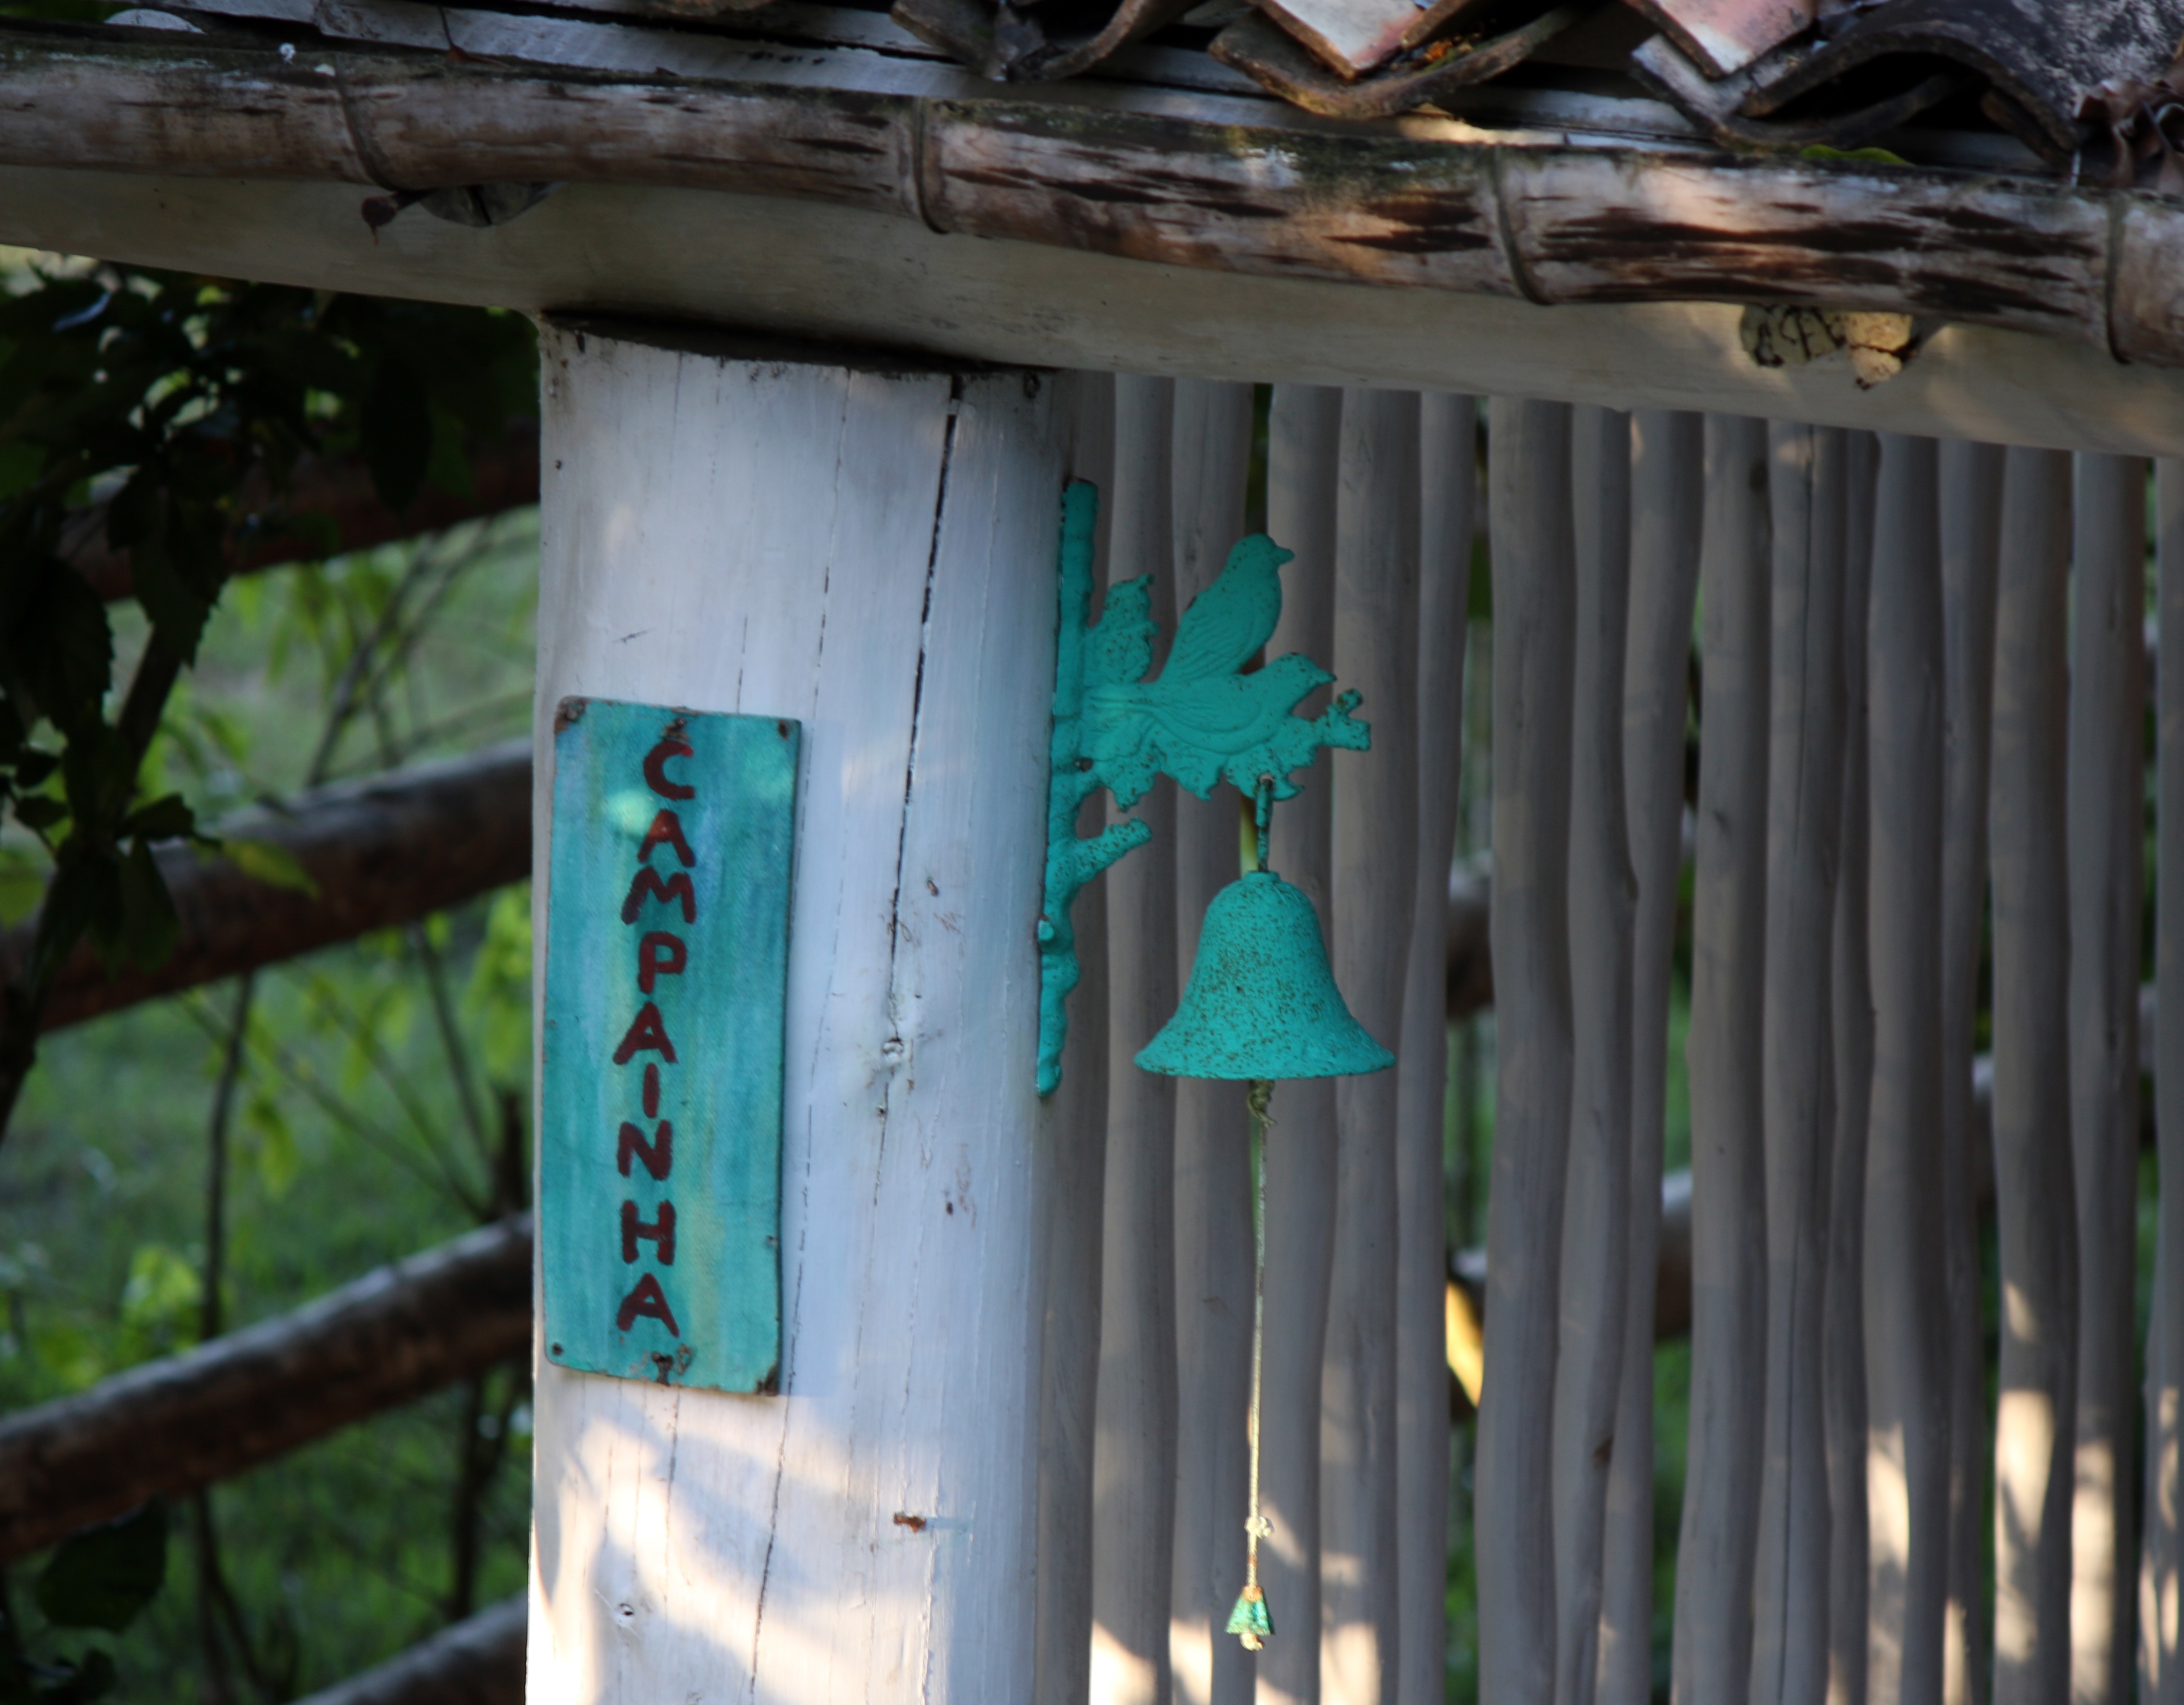
wood, shed, green, blue, urban area, outdoor structure